California (Blink-182 album)

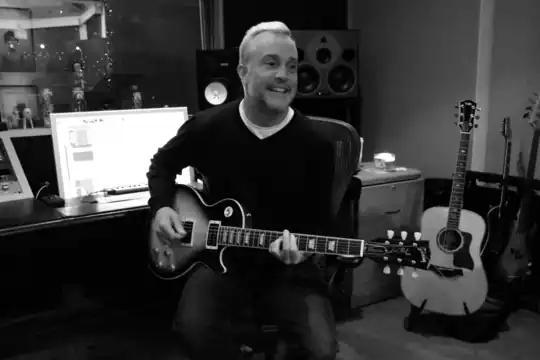
John Feldmann, seen here in 2015, was Blink-182's first new producer in over a decade.

"California" was produced by John Feldmann and recorded at his studio, Foxy Studios, in Woodland Hills, California between January and March 2016. Feldmann, initially the frontman of the band Goldfinger, became better known for his production work with artists such as 5 Seconds of Summer and All Time Low. Barker was the first to reach out to Feldmann about producing, as the two were good friends. He had known the members of Blink-182 for over two decades, as the group had previously performed shows with Goldfinger. He is the first new producer to work with Blink-182 since the death of the band's longtime producer, Jerry Finn, who last worked with the band in 2003. Feldmann "worshipped" Finn and his approach to producing. "I never thought there'd be anybody that could come even close to replacing Jerry, and John is really the closest that we've come to someone who could fill that capacity," said Hoppus.